Småland

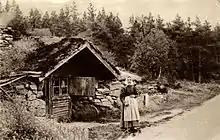
A backstuga in småland

The climate of Småland is divided between the oceanic climate of coastal areas such as Kalmar and the humid continental climate of the interior higher areas such as Jönköping. Southern interior areas such as Växjö have similar oceanic climates such as the coastline. However, temperature average differences between areas are relatively small, since Småland lies in the continental/oceanic transition zone. Summer daytime averages are similar throughout the province, since all three major urban areas are on average around with daytime winter temperatures hovering around the freezing point. The slightly colder nights averaging in Jönköping are in keeping with its continental classification. The locality of Målilla has the Swedish and Scandinavian all-time highest-measured temperature with on 1 June 1947.